Bobbyjo

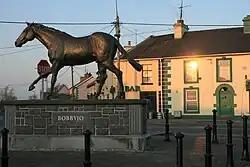
Statue of Bobbyjo in Mountbellew, County Galway

(1990 – 2001) was an Irish bred racehorse by Bustineto and Markup, best remembered as the winner of the 1999 Grand National steeplechase at Aintree. Bobbyjo was owned by Bobby Burke Mullaghmore, County Galway.